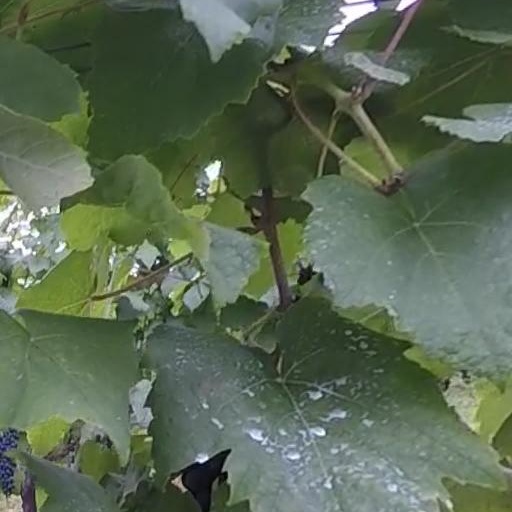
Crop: grape